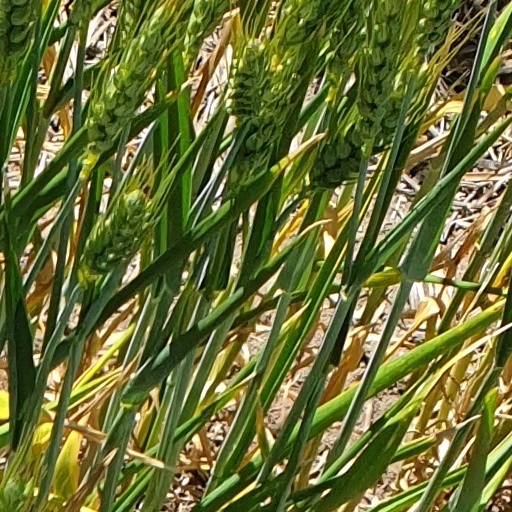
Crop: wheat